British Motor Corporation (Australia)

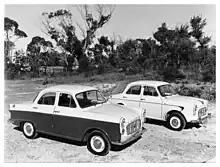
Morris Major Series II (foreground) and Series I

In 1954 the Austin Motor Company of Australia and Nuffield Australia merged to form British Motor Corporation (Australia) with the Nuffield facility at Victoria Park becoming the group headquarters of the new company. Austin and Morris vehicles were assembled at the facility and subsequently it was to be the design and manufacturing centre for BMC Australia.